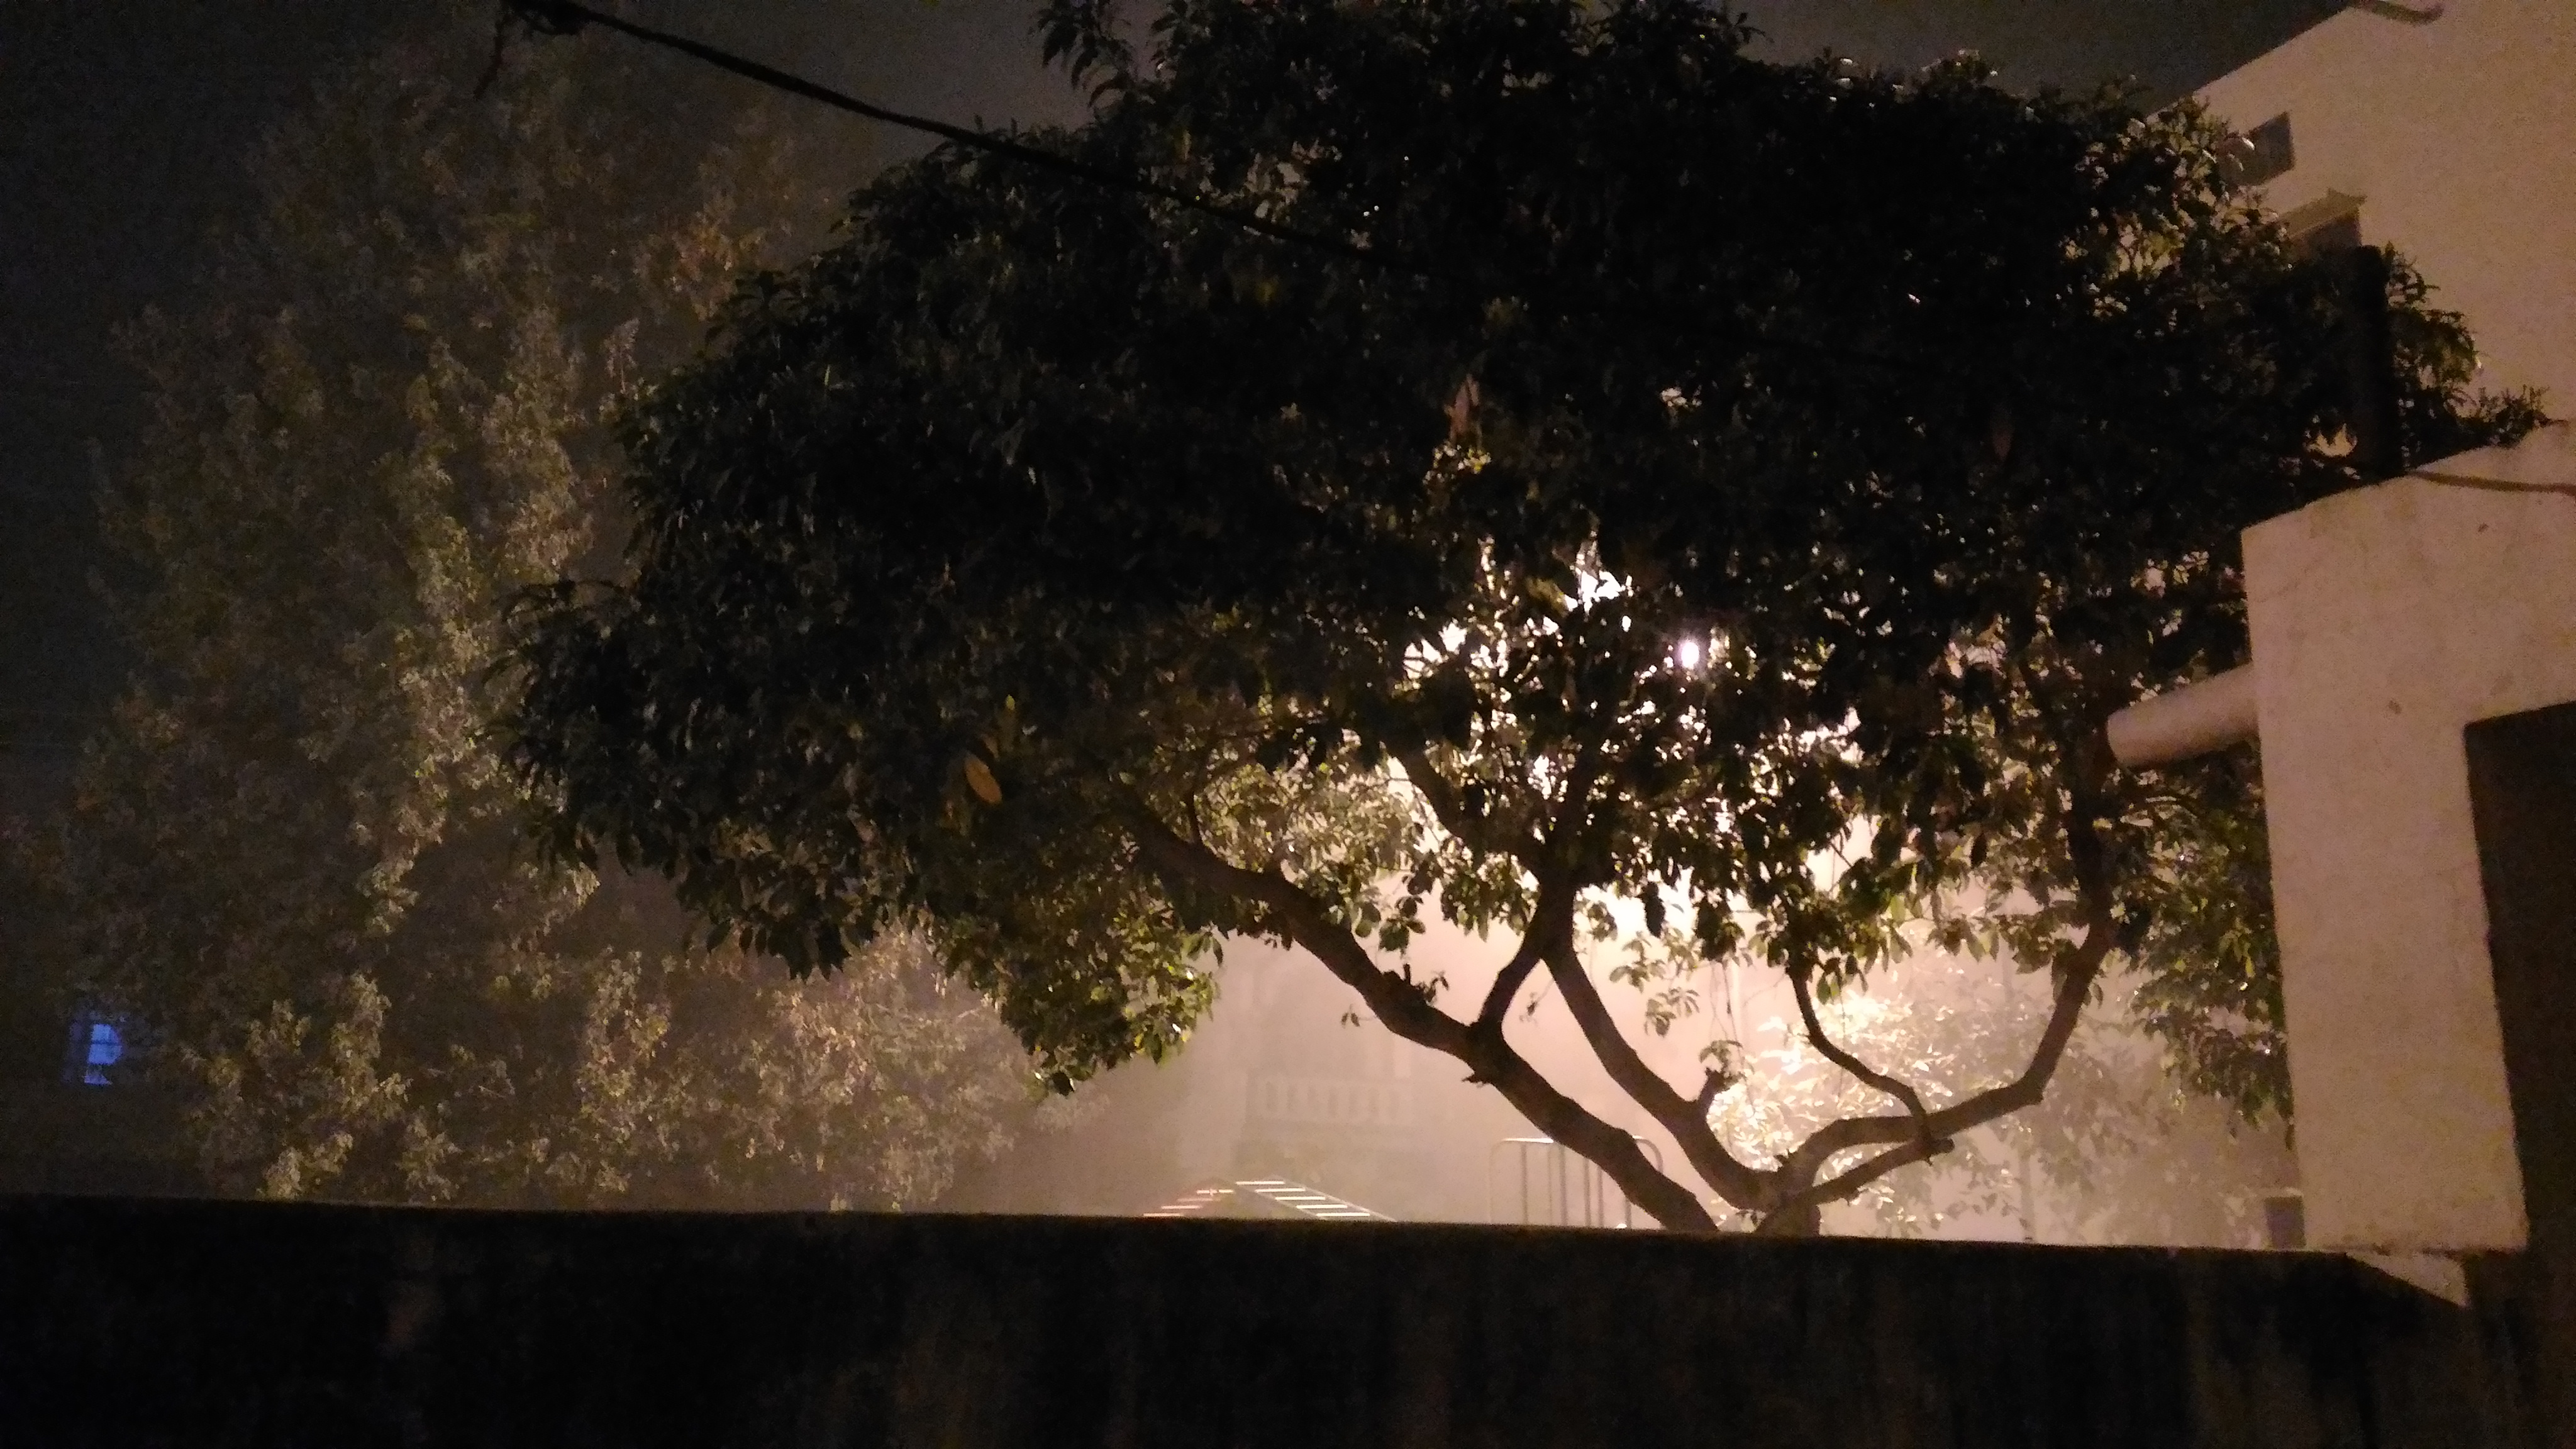
tree, light, lighting, night, sky, branch, sunlight, landscape lighting, darkness, light fixture, evening, space, plant